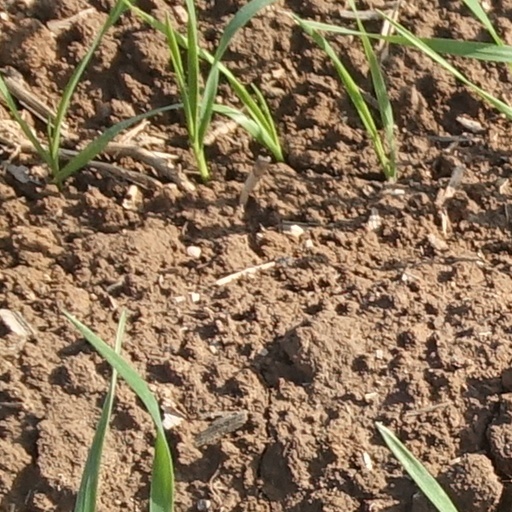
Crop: wheat